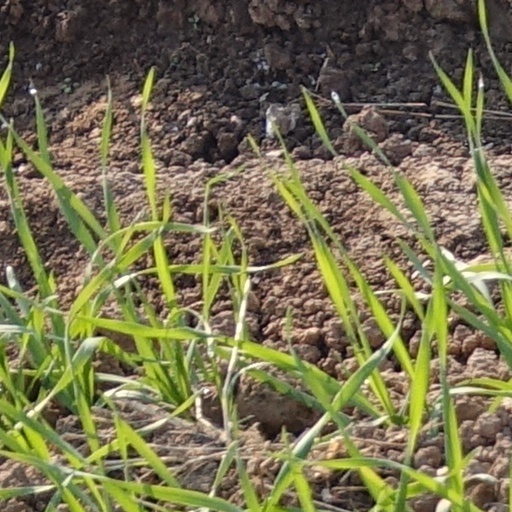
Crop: wheat